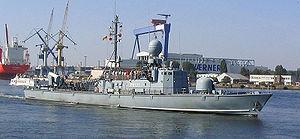
Liste des navires de la Deutsche Marine comprenant tous les navires de la République fédérale mis en service depuis la réunification de l'Allemagne en 1990. Elle était appelée Bundesmarine jusqu'à celle-ci.